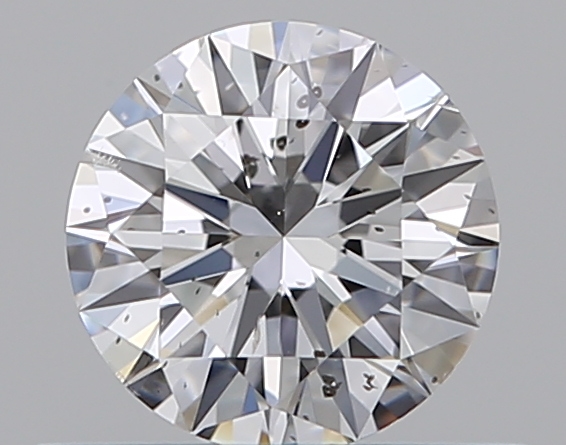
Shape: round
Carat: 0.5
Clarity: SI2
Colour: D
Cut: EX
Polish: VG
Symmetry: EX
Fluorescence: N
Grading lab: GIA
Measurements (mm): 5.12 x 5.14 x 3.09